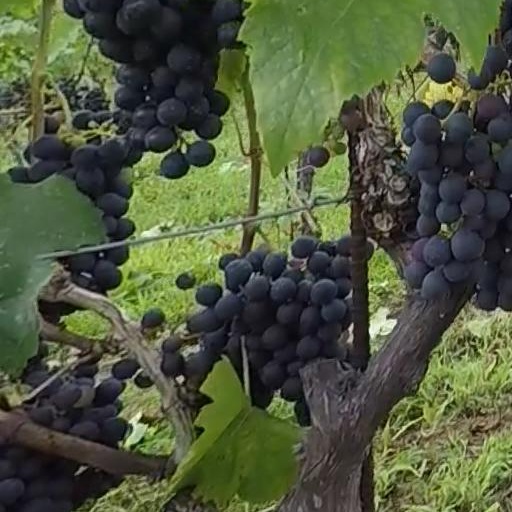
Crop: grape